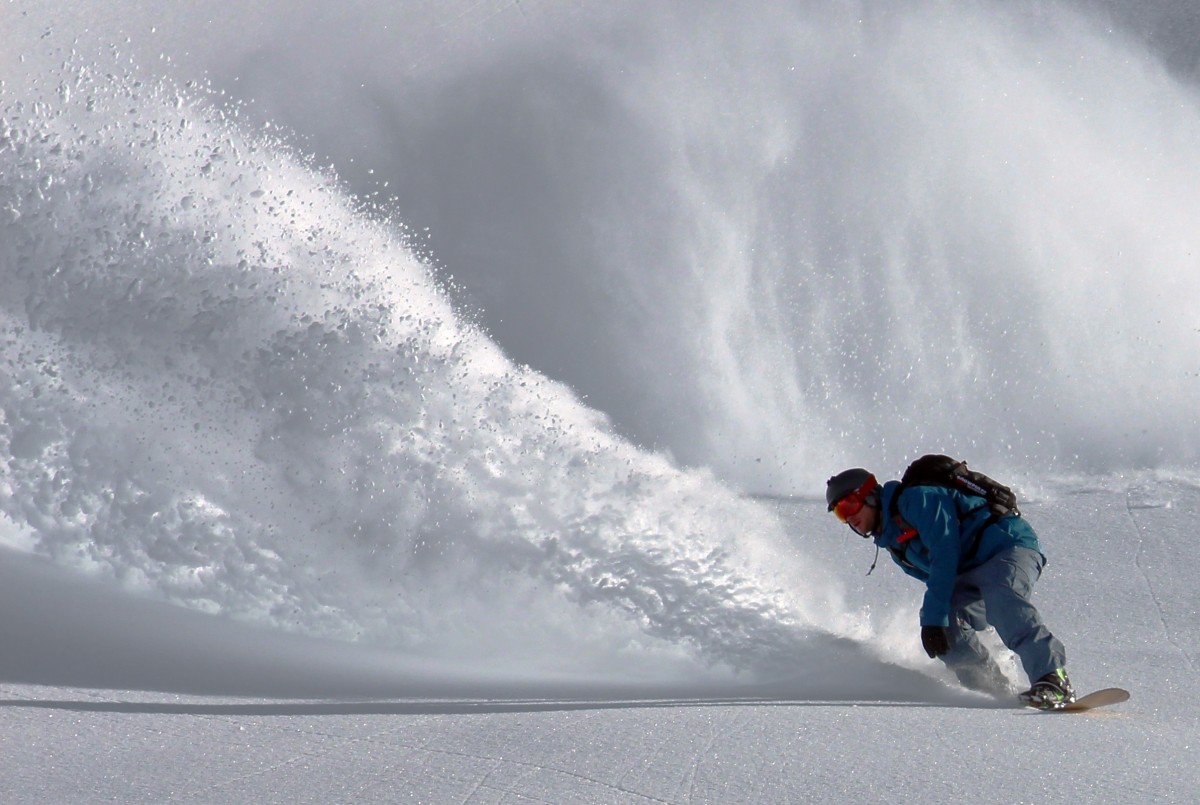
Tags: weather, snowboard, extreme sport, powder, winter sport, sports, footwear, ski equipment, alpine skiing, atmosphere of earth, geological phenomenon, wind wave